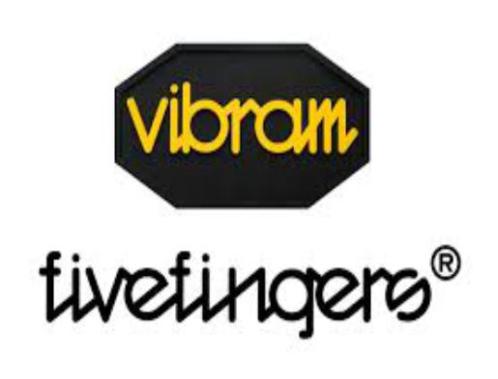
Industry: Clothes